Francisco I. Madero

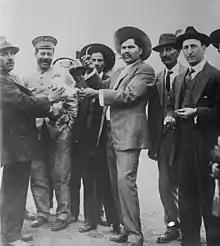
Pancho Villa and Raúl Madero

Madero campaigned across the country on a message of reform and met with numerous supporters. Resentful of the "peaceful invasion" from the United States "which came to control 90 percent of Mexico's mineral resources, its national railroad, its oil industry and, increasingly, its land," Mexico's poor and middle-class overwhelmingly showed their support for Madero. Fearful of a dramatic change in direction, on 6 June 1910, the Porfirian regime arrested Madero in Monterrey and sent him to a prison in San Luis Potosí. Approximately 5,000 other members of the Anti-Re-electionist movement were also jailed. Francisco Vázquez Gómez took over the nomination, but during Madero's time in jail, a fraudulent election was held on 21 June 1910 that gave Díaz an unbelievably large margin of victory.